Answer in natural language. Consider the 3D positions of the objects in the scene and not just the 2D positions in the image. Is the centerpoint of  twotiered metal cart at a higher height than blue square wall painting? Choose between the following options: yes or no
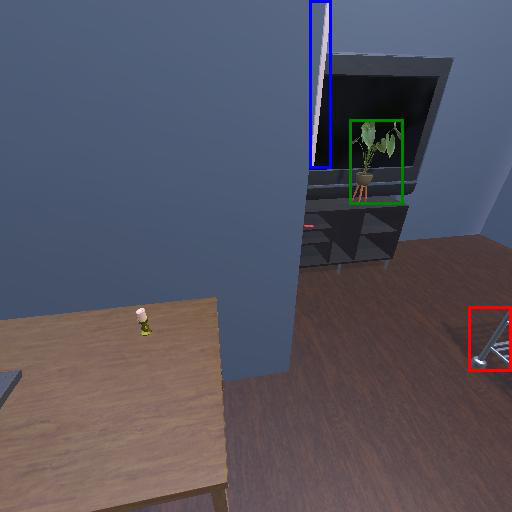
<answer>no</answer>